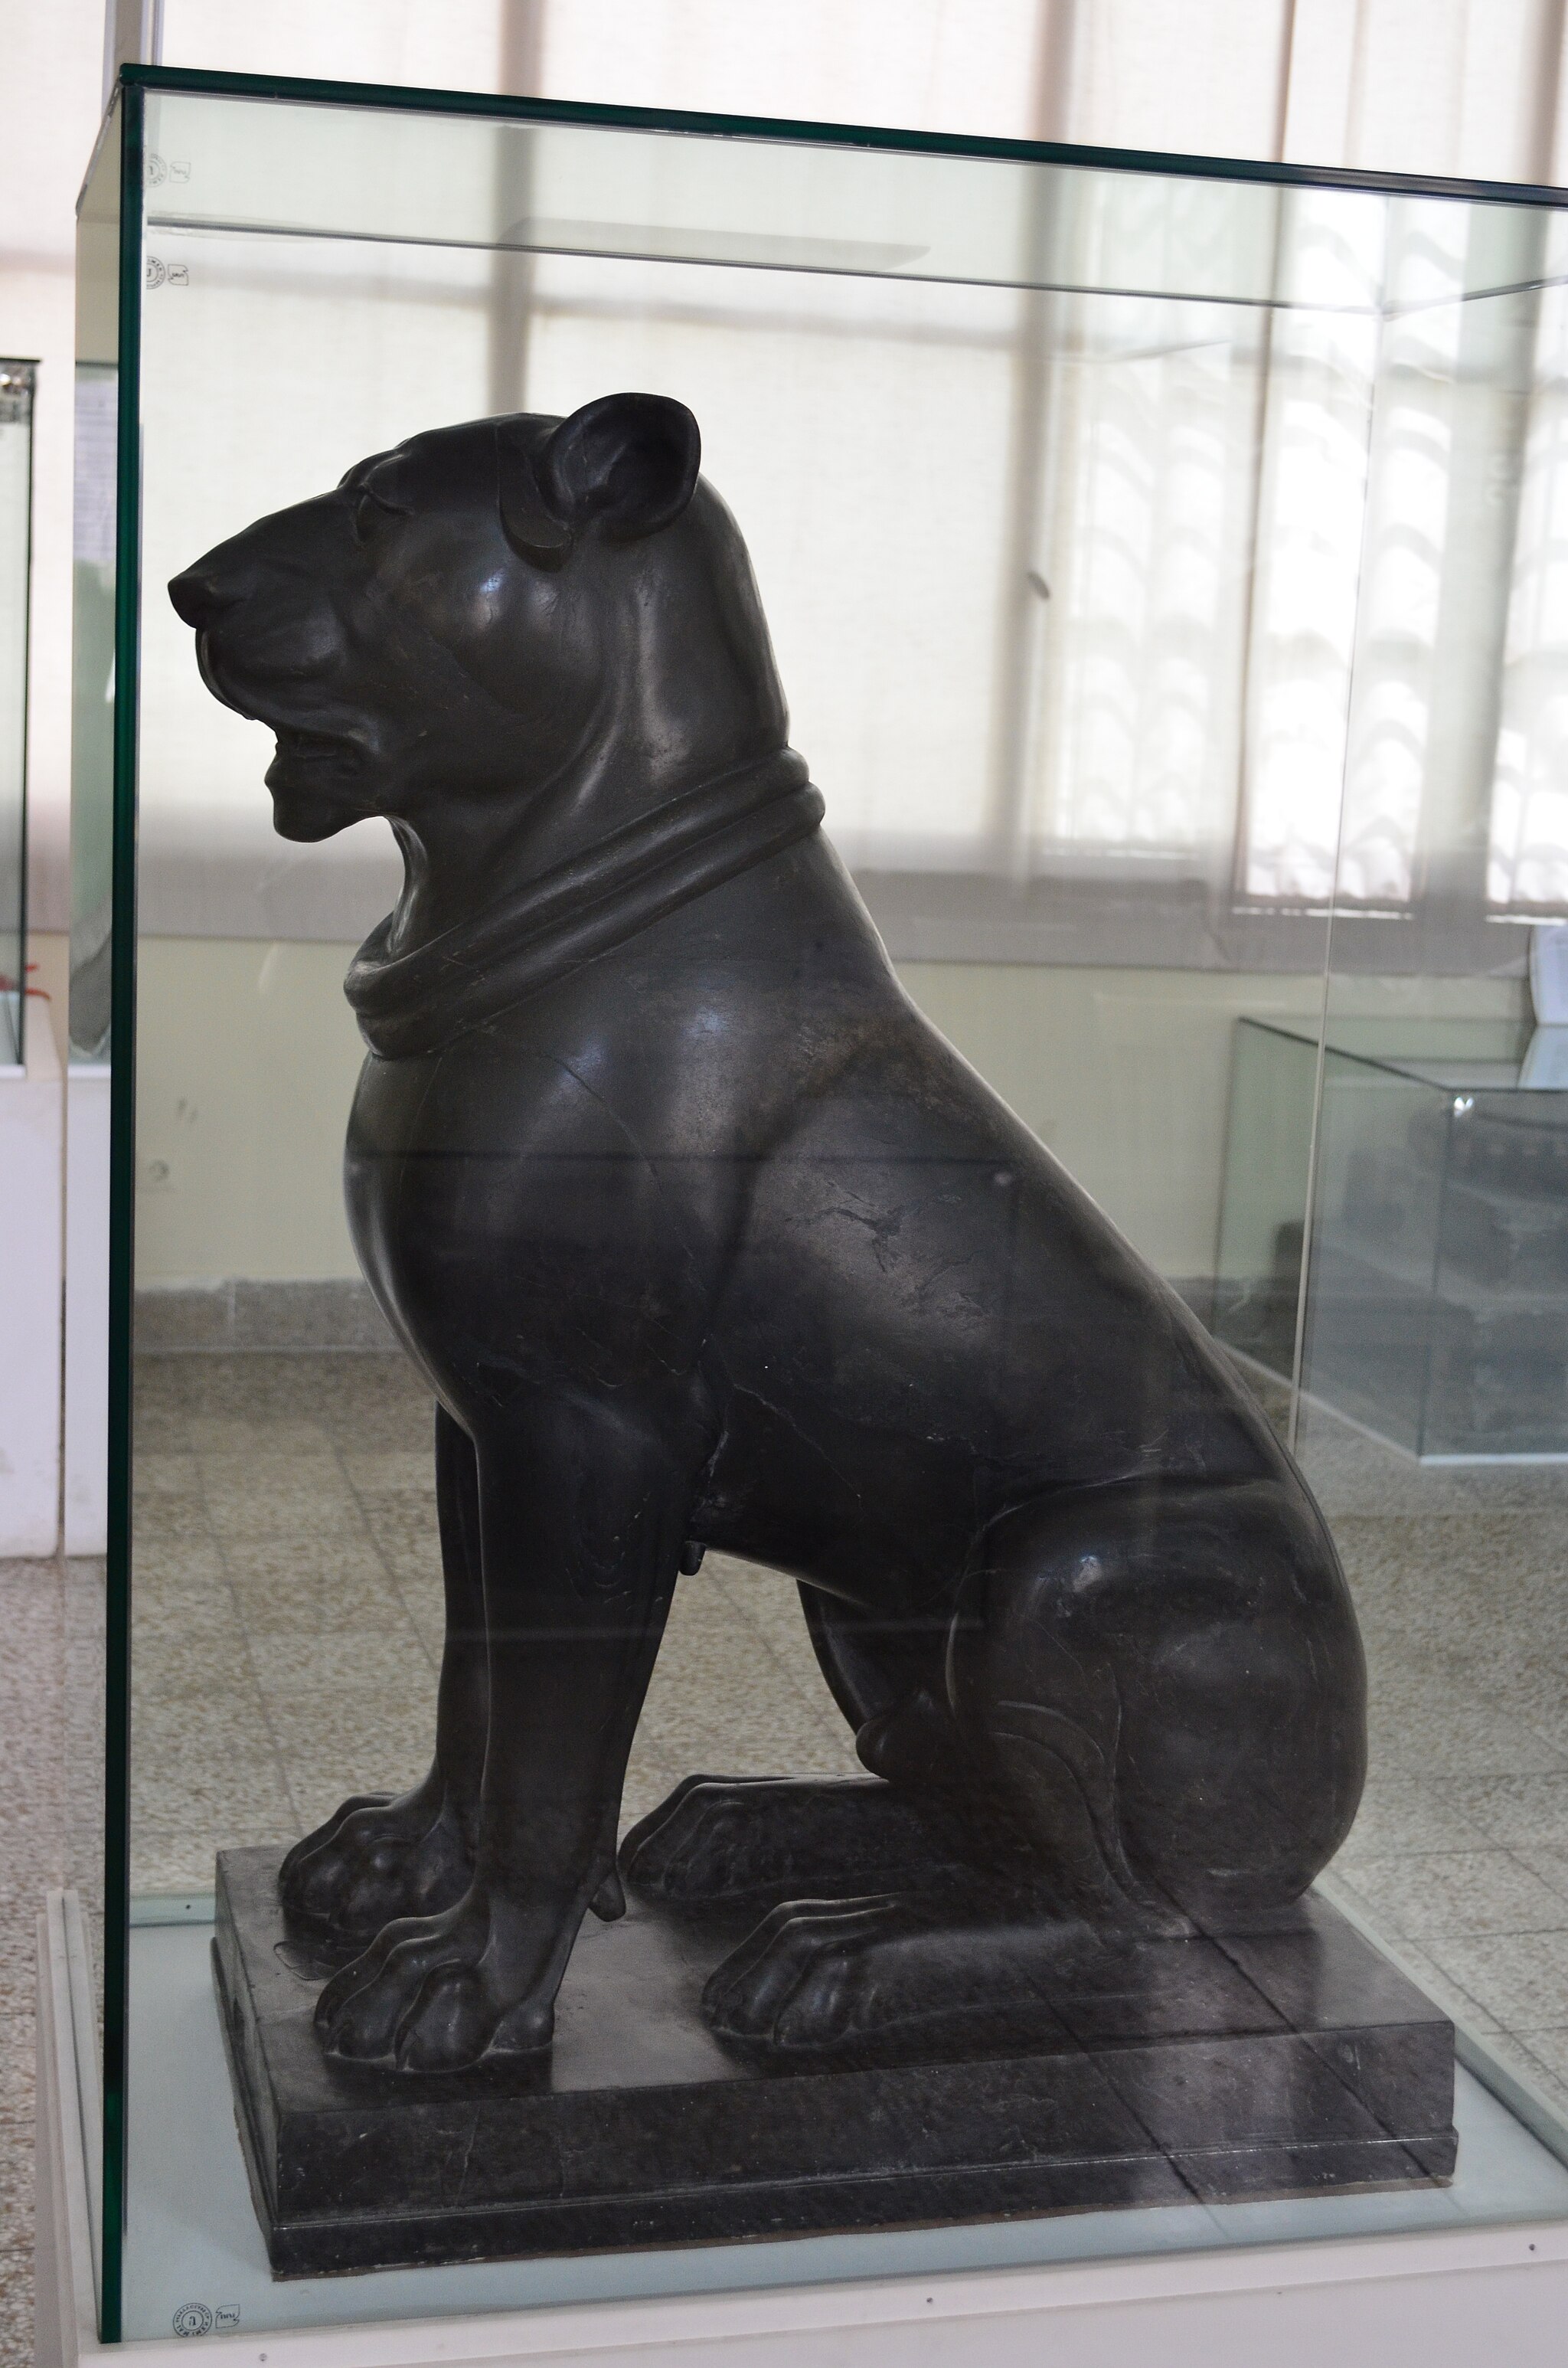
Title: National Museum of Iran Darafsh (1035)
Description: National Museum of Iran
Date: 2015-06-28 15:18:35
Categories: GFDL, License migration redundant, Self-published work, Photos by Darafsh Kaviyani, Mastiff of Persepolis